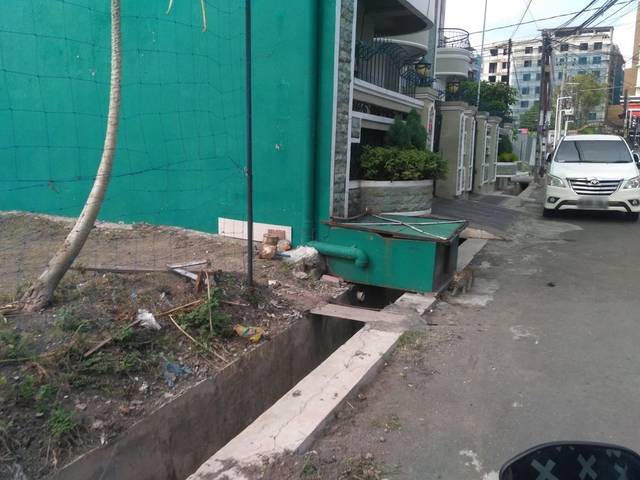
Region: Indonesia
Coordinates: -7.772, 110.409